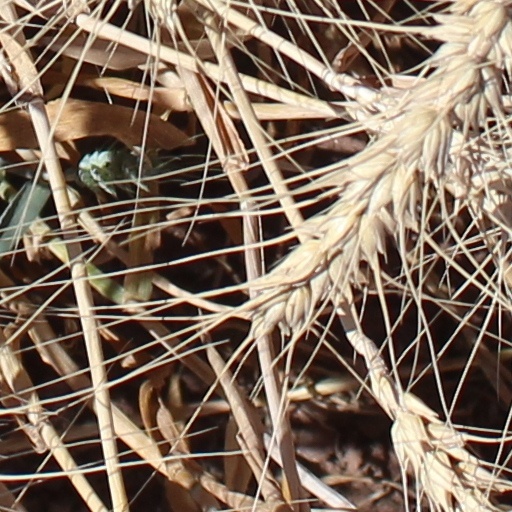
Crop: wheat